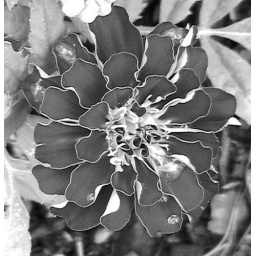
This flower is even dramatic in black and white.